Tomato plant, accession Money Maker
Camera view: horizontal (90 deg, fisheye); turntable rotation: 150 degrees
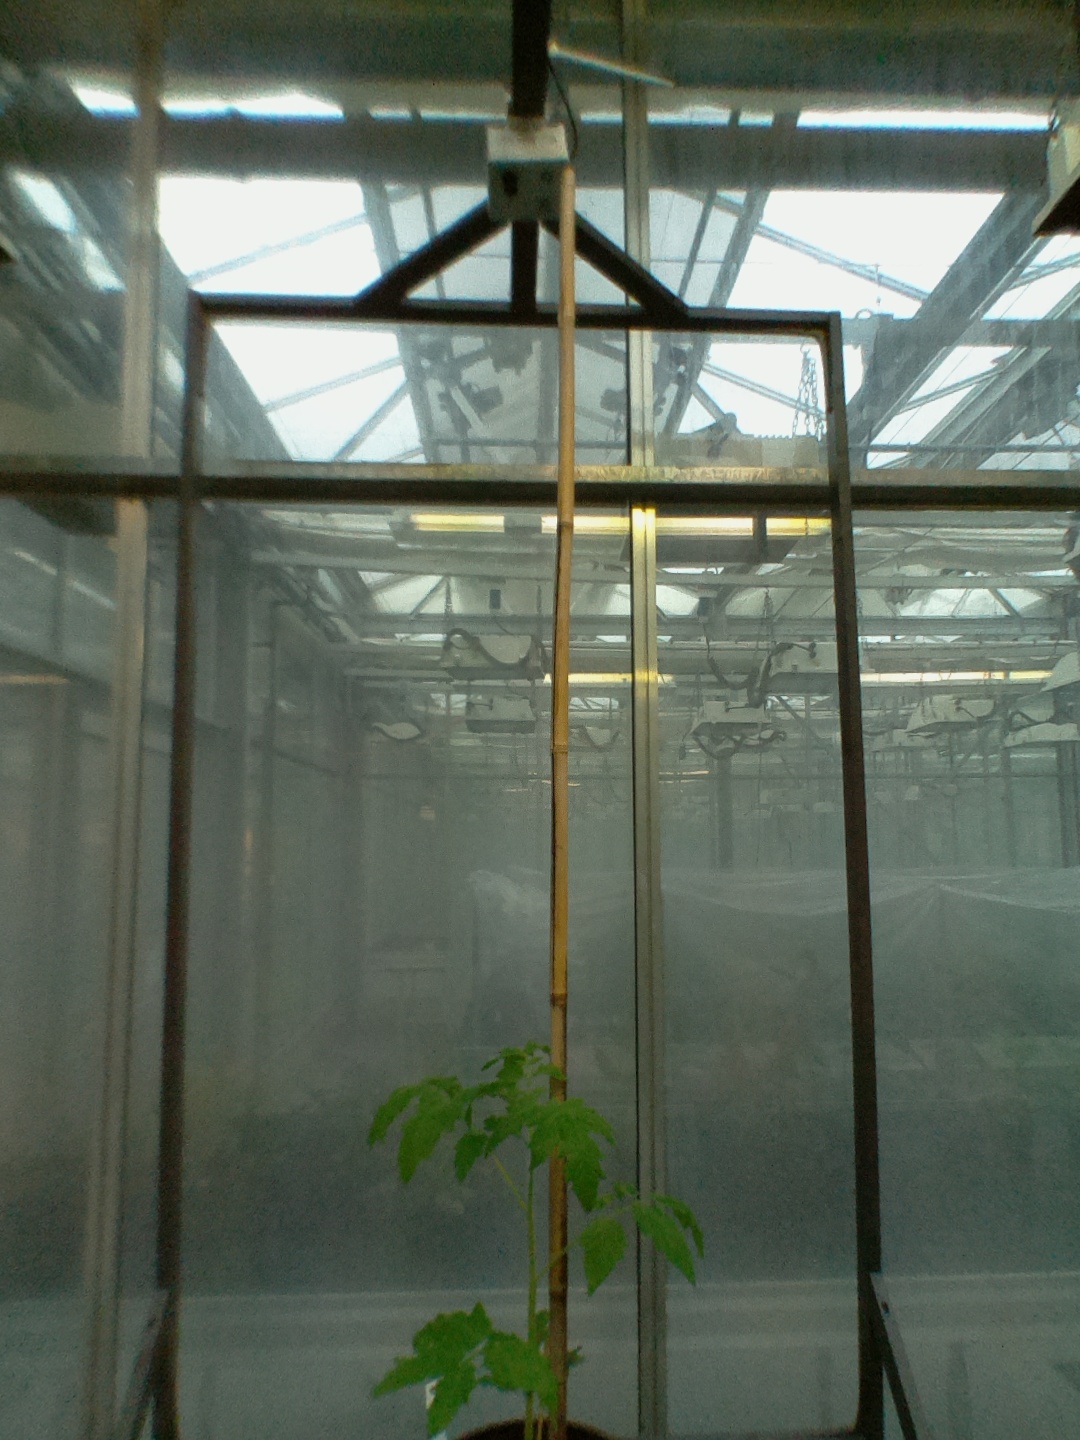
BBCH growth stage 13: 6 of true leaves visible